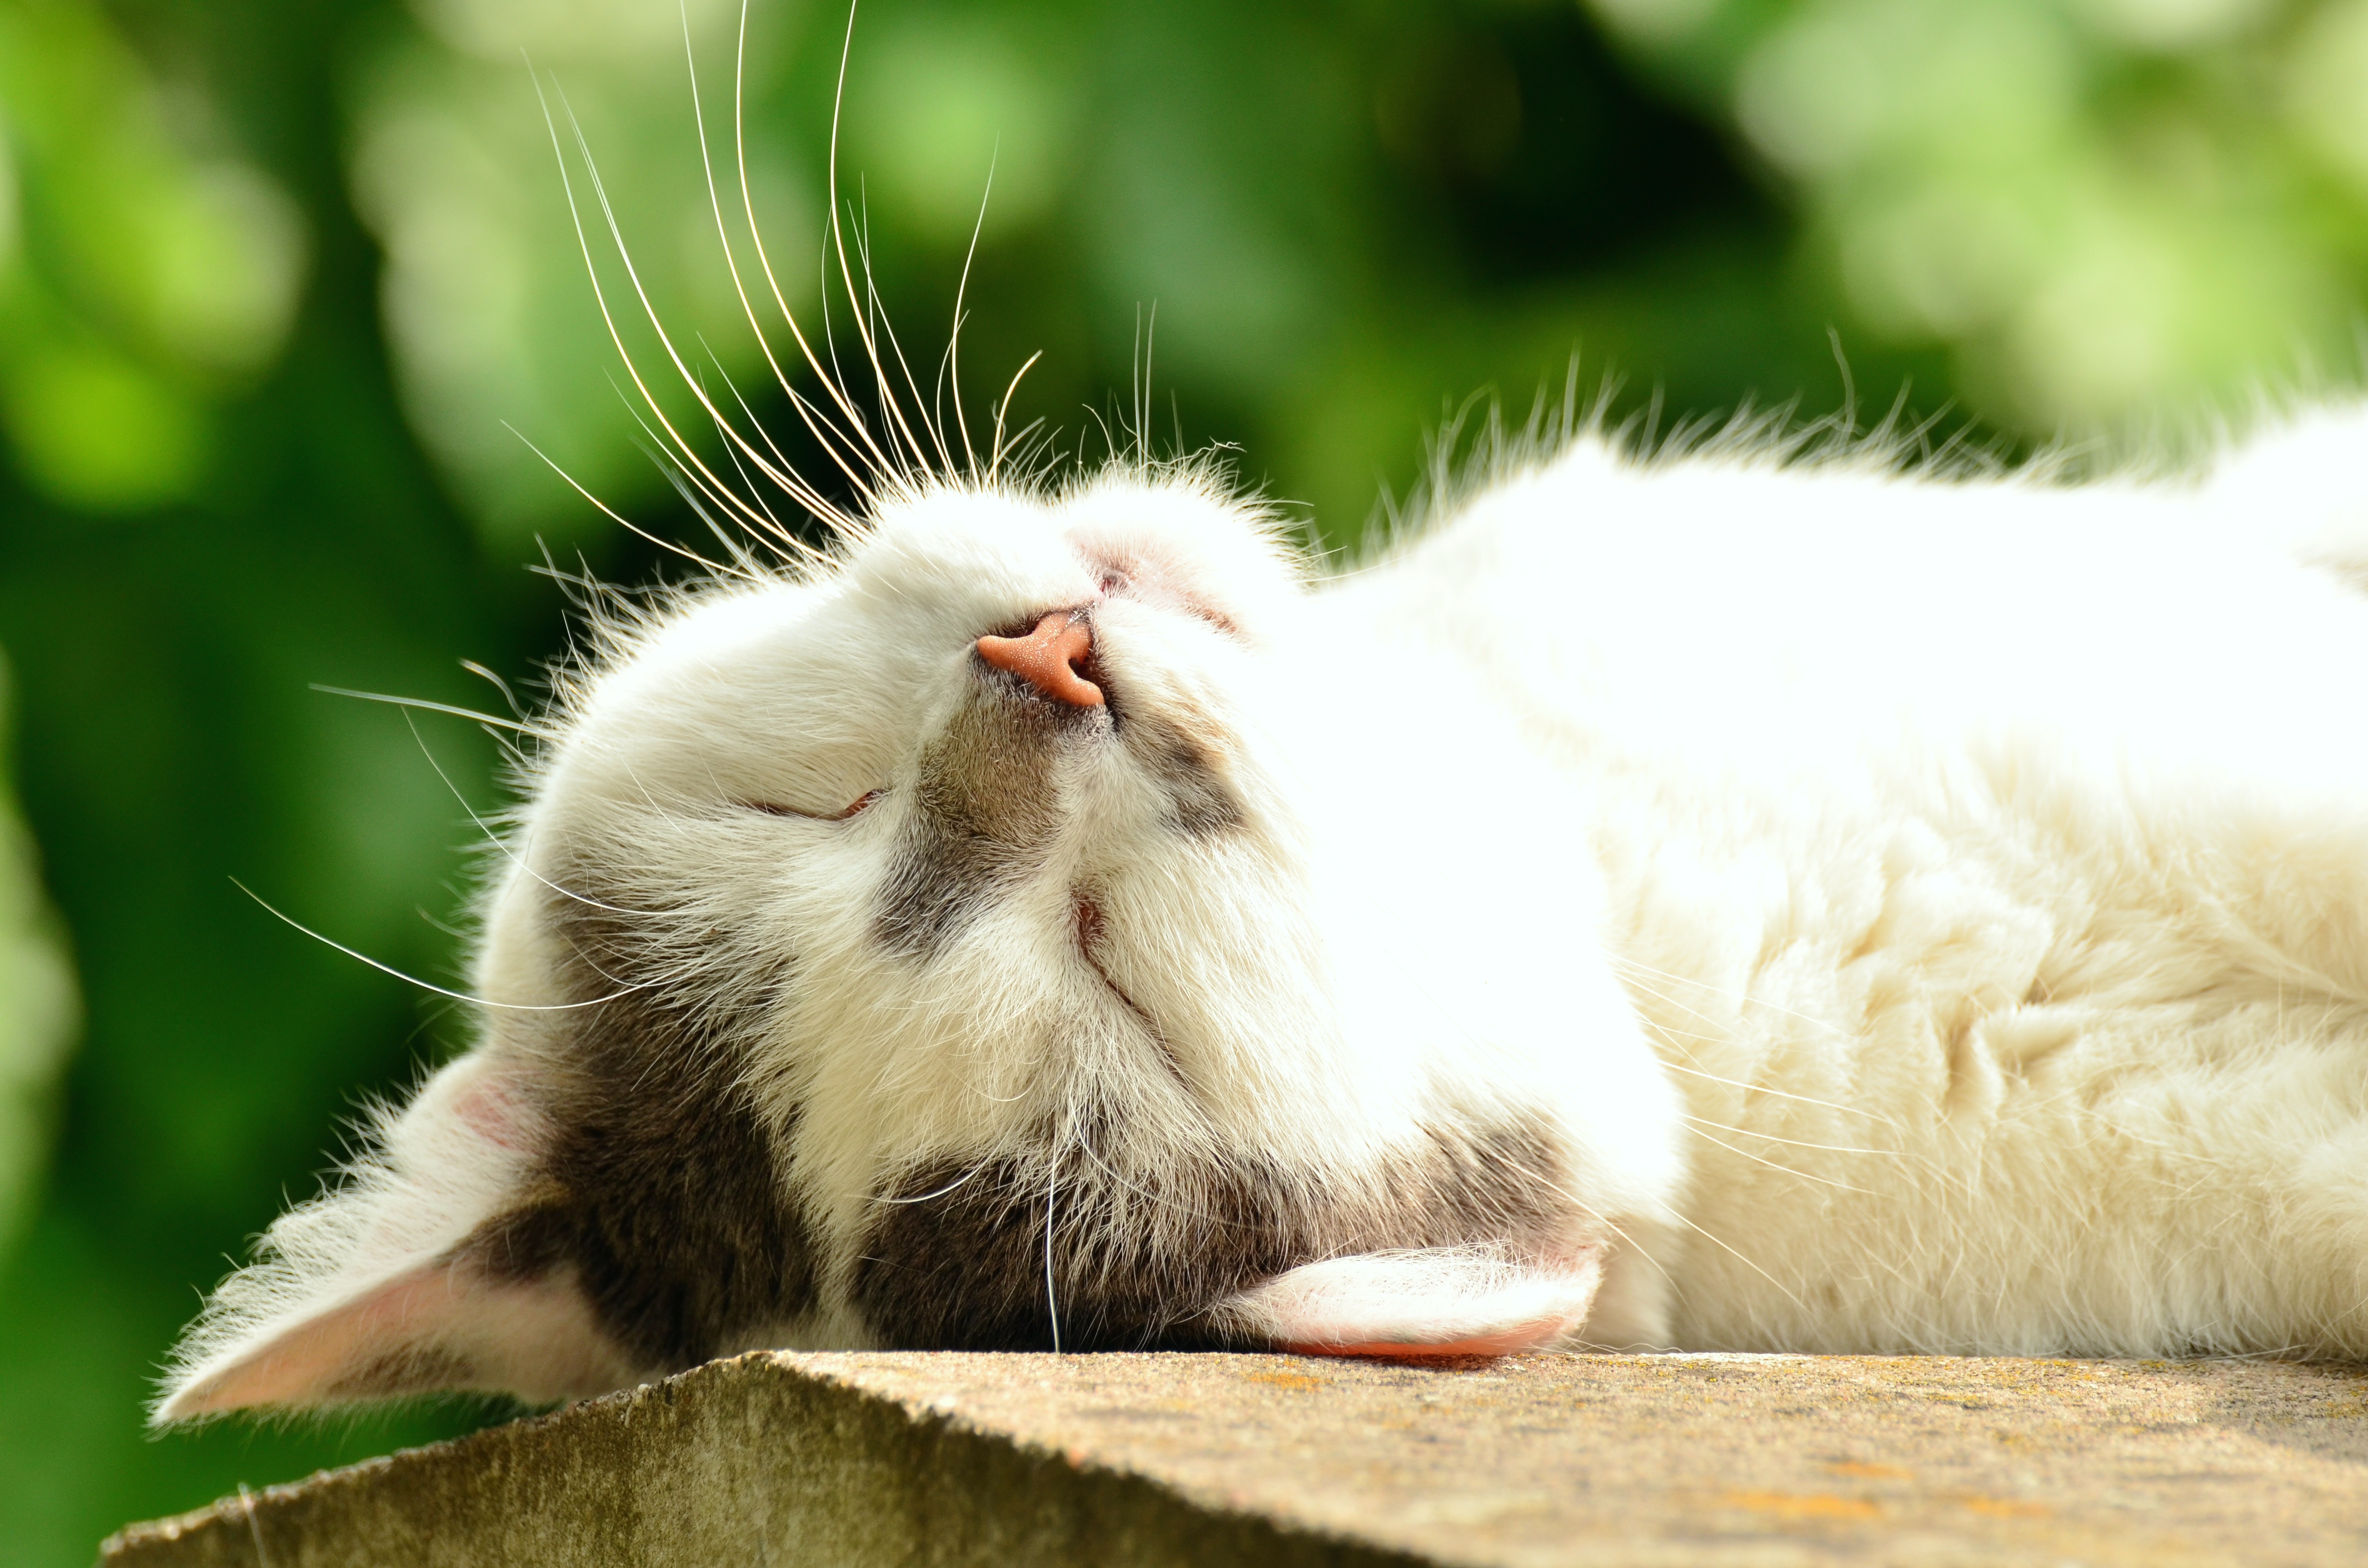
flower, wildlife, pet, fur, beak, cat, mammal, close, fauna, yawn, close up, whiskers, sleep, adidas, vertebrate, mieze, domestic cat, cat face, macro photography, concerns, white cat, cat portrait, exhausted, hide nose